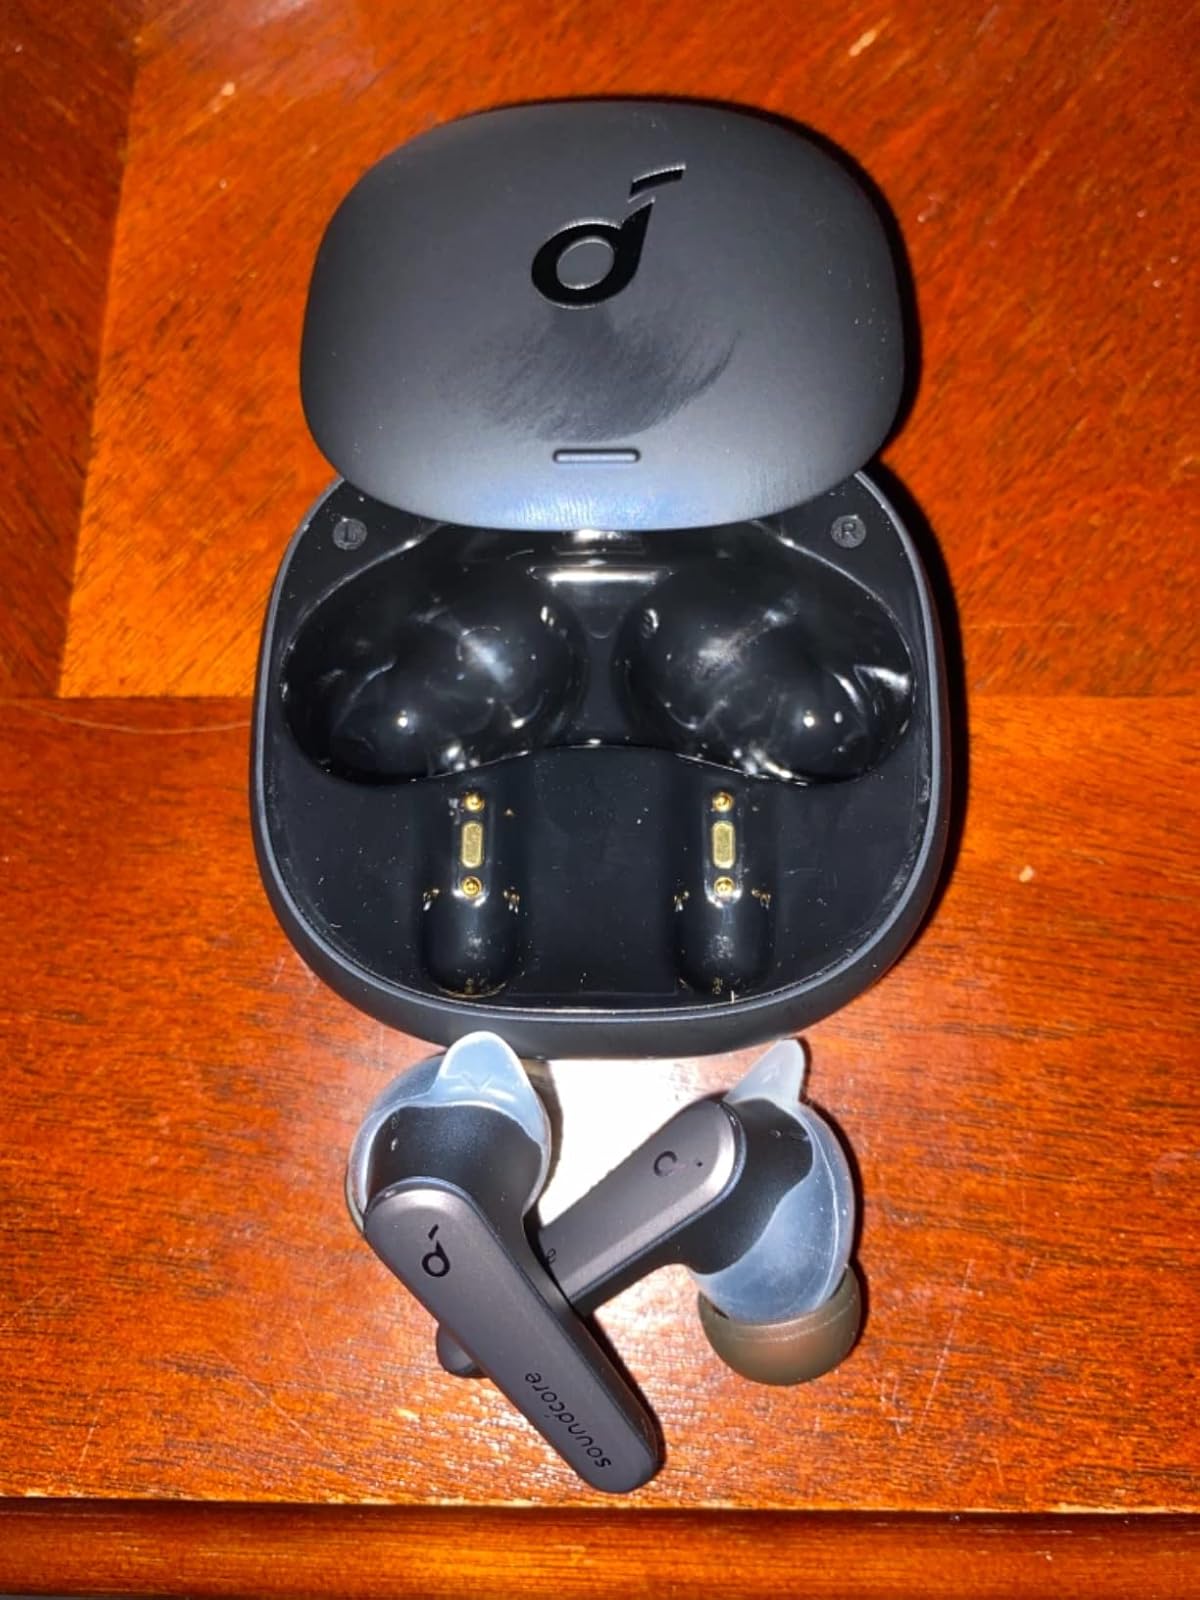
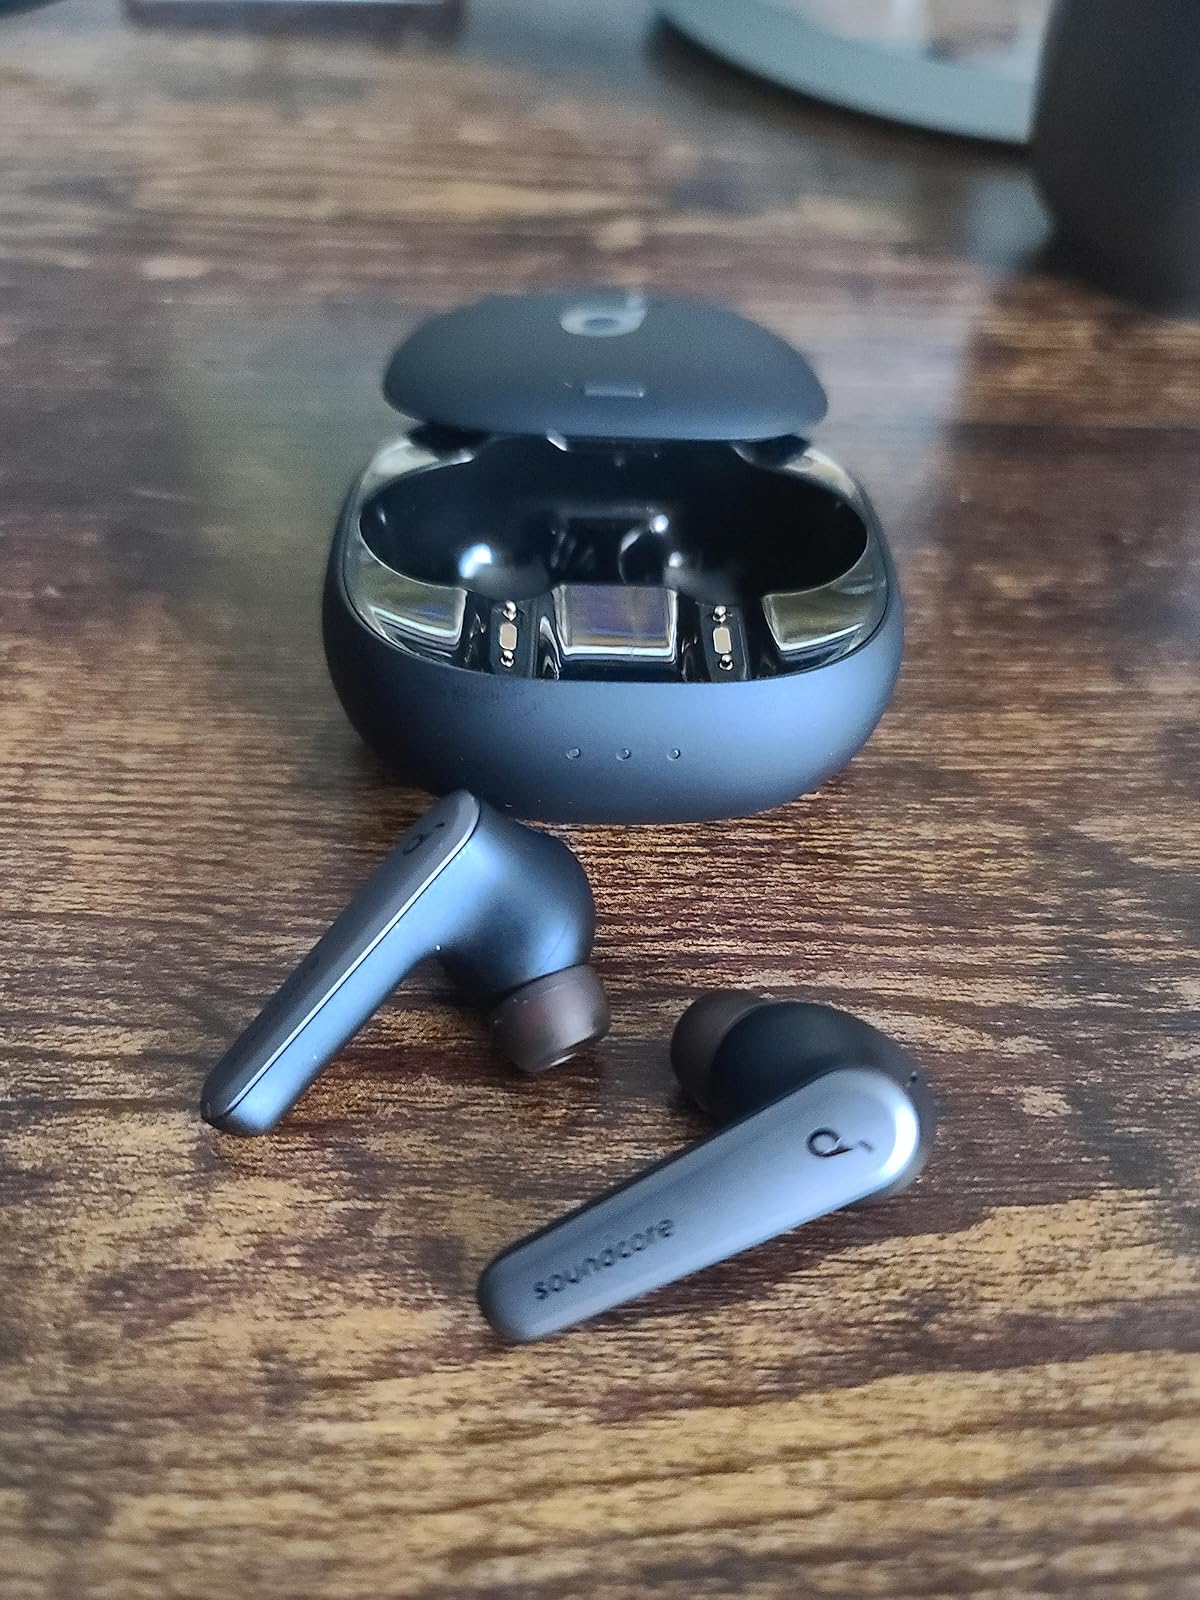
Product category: earbuds
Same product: yes